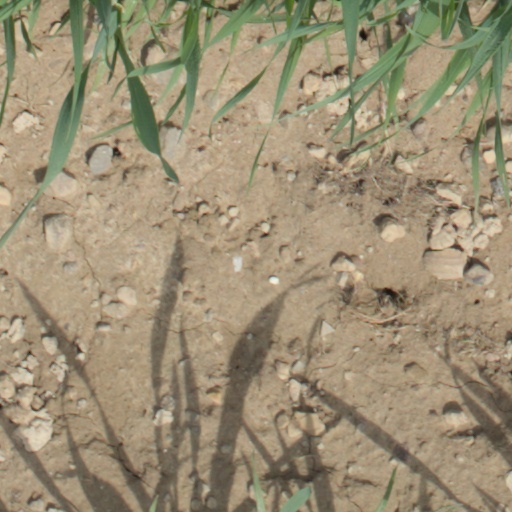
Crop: wheat